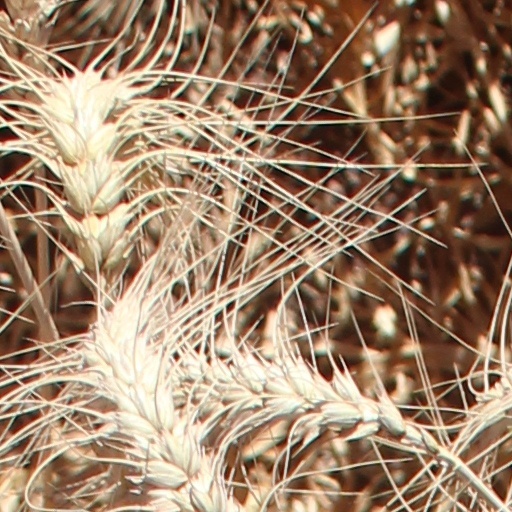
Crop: wheat